Thomas Belsham

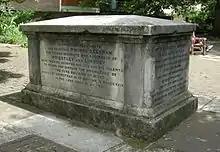
Tomb of Theophilus Lindsey (died 1808), Elizabeth Rayner (died 1800) and Thomas Belsham (died 1829) in Bunhill Fields burial ground

Belsham remained at Essex Street, in gradually failing health, until his death in Hampstead, on 11 November 1829. He was buried in Bunhill Fields burial ground, in the same tomb as Theophilus Lindsey. His joint executors were Thomas Field Gibson and his father.